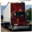
Label: truck